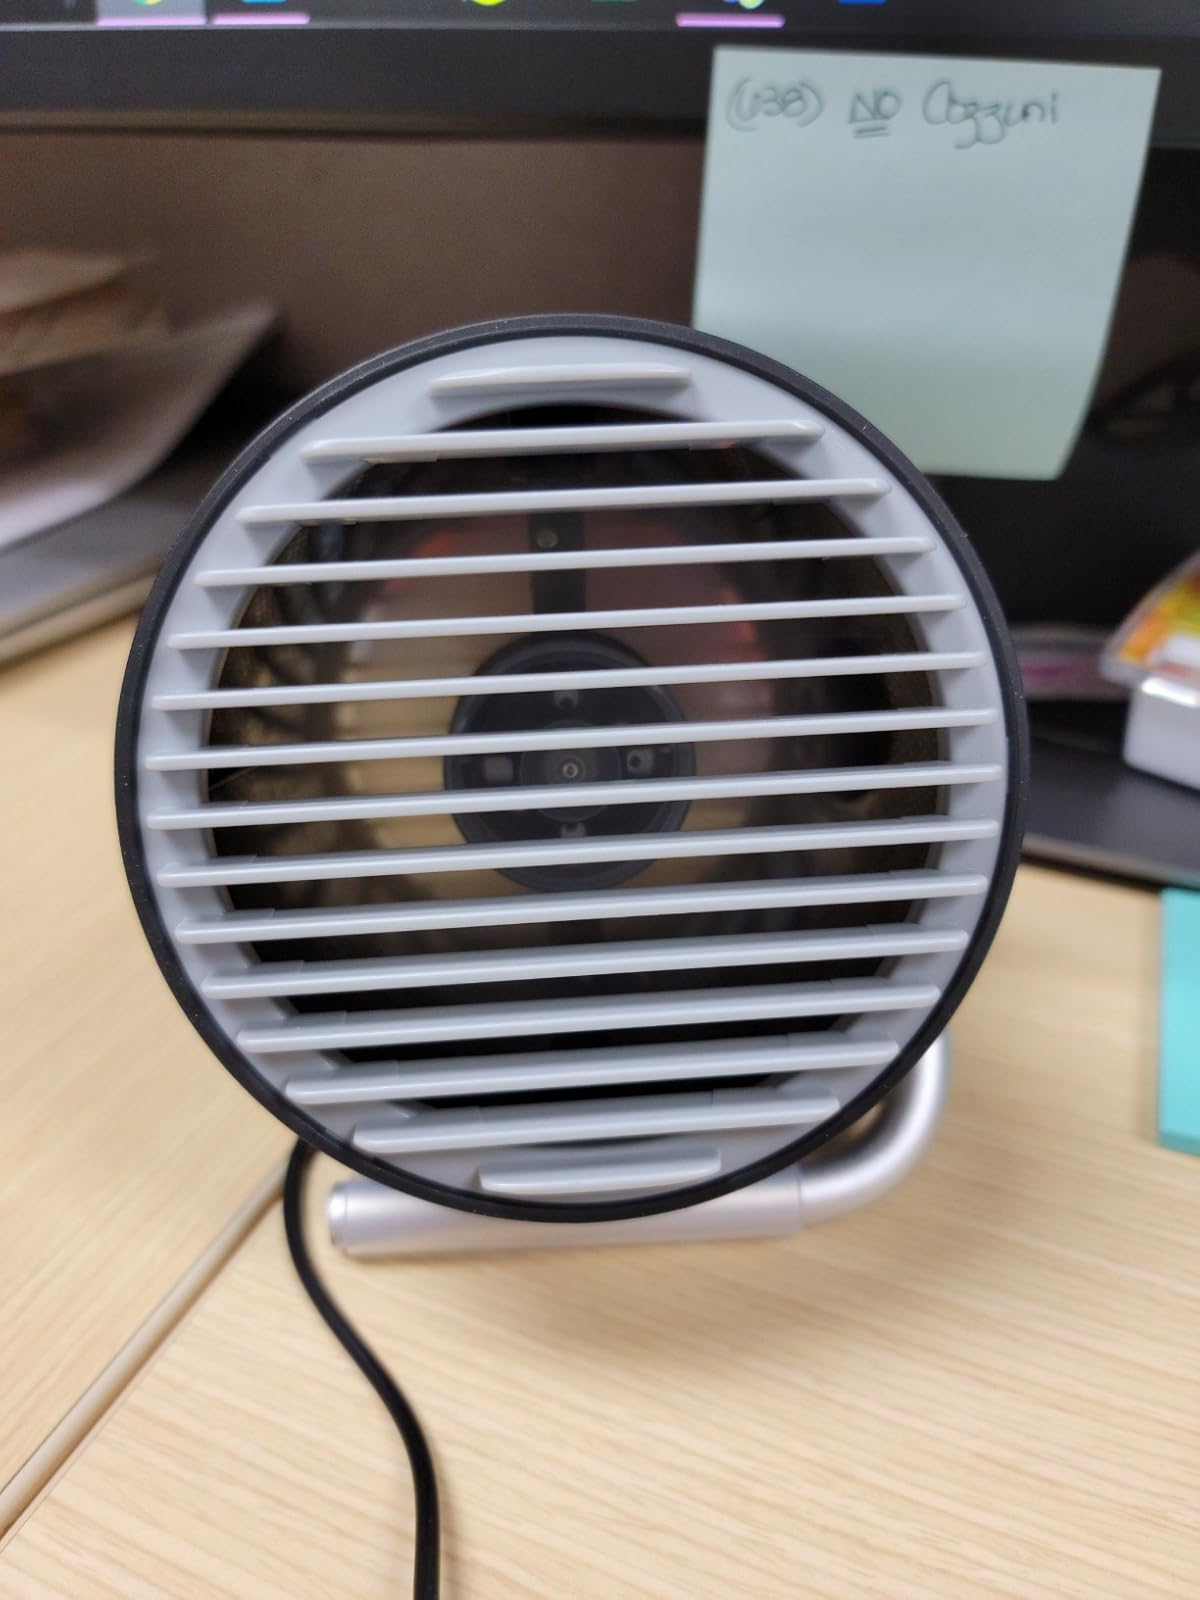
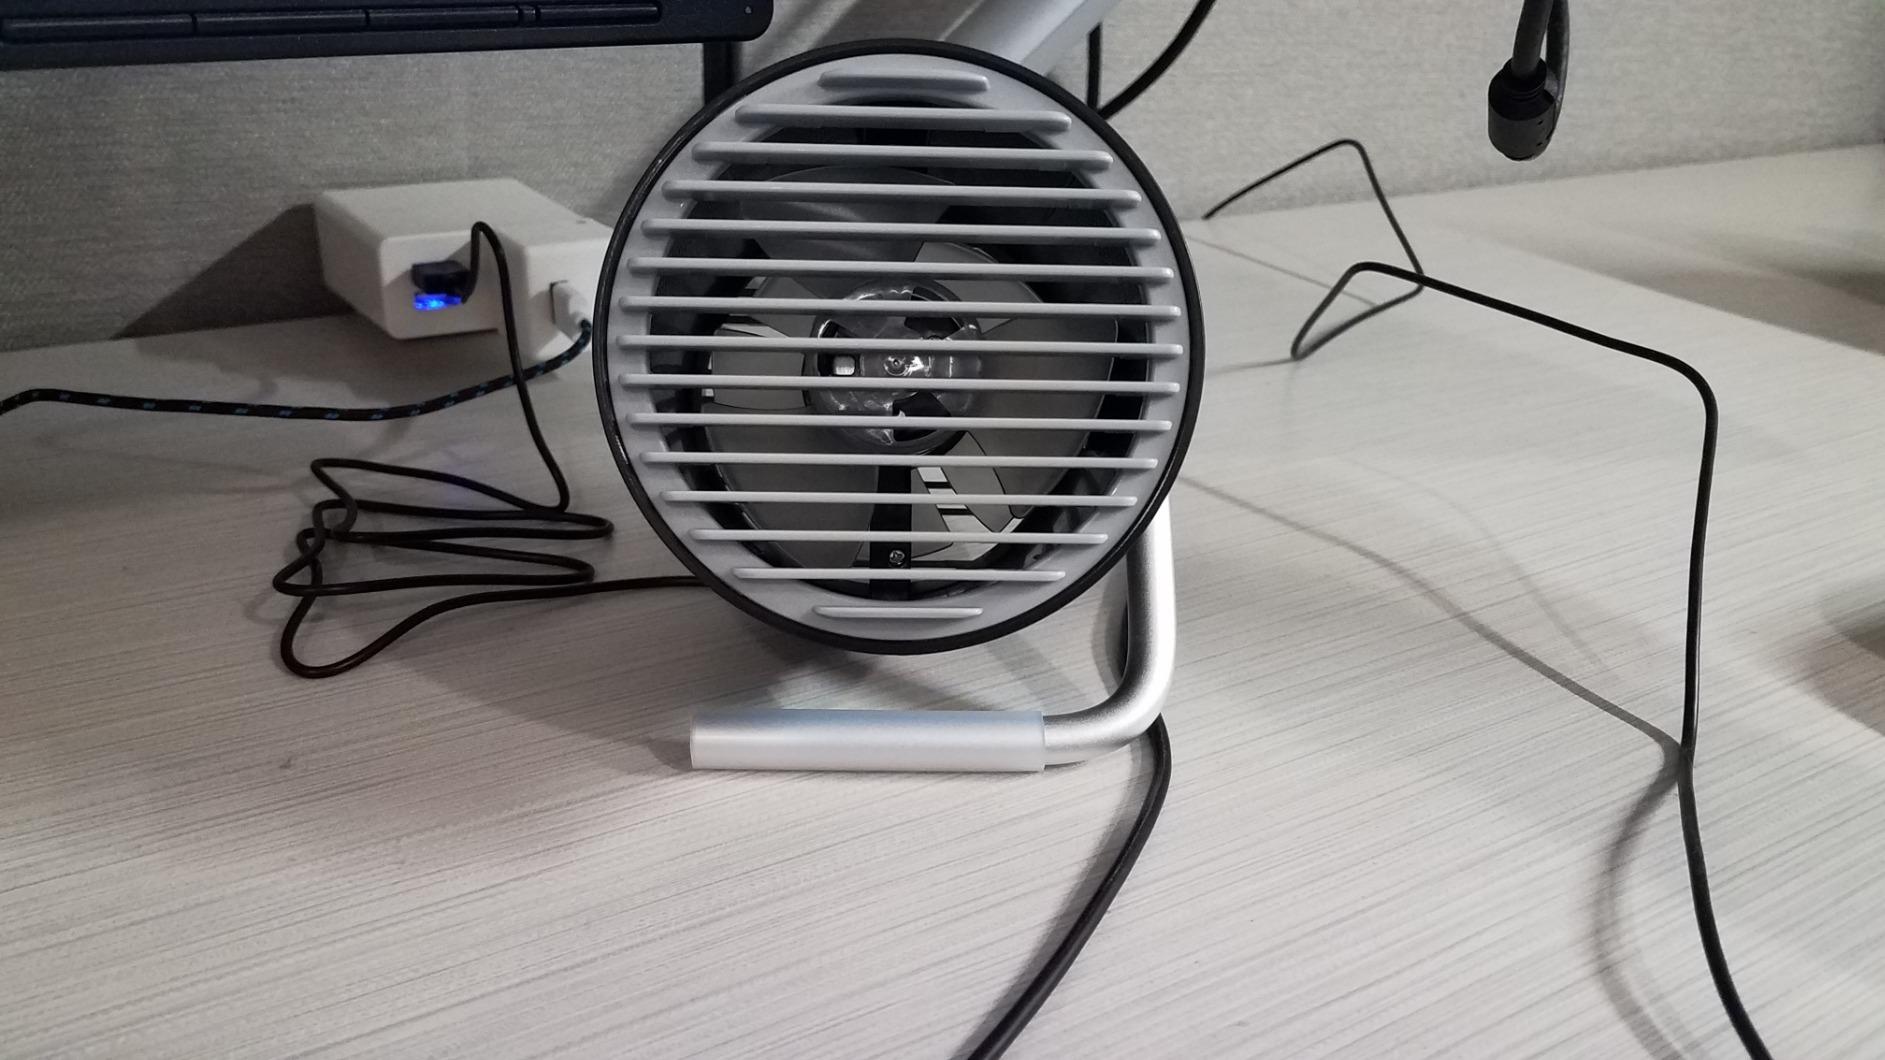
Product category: fan
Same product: yes